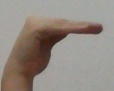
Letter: haa